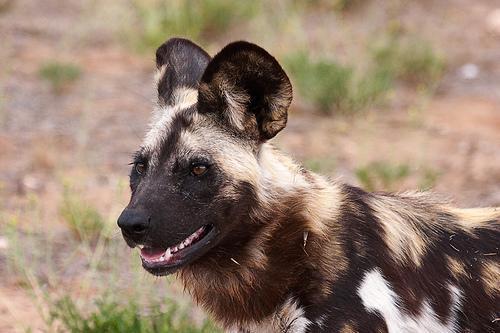
African_hunting_dog